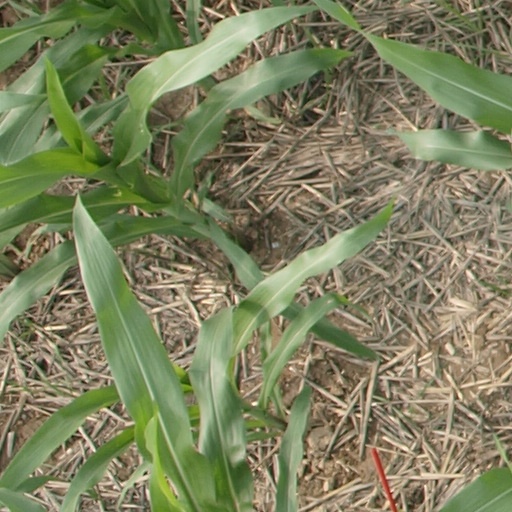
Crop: maize; corn